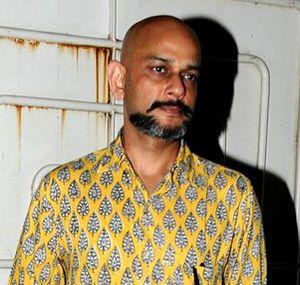
Vijay Krishna Acharya est un scénariste et un parolier indien. Il est connu comme scénariste pour les trois films de la franchise Dhoom, en particulier le troisième épisode Dhoom 3 qu'il a dirigé. Il travaille actuellement sous la bannière Yash Raj, qui est l'une des maisons de production influente de Bollywood.